Charles Pickthorn

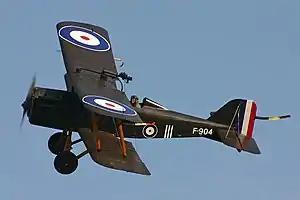
Pickthorn's aircraft "F904" in flight in 2011.

On 8 November 1918, Pickthorn took command of No. 84 Squadron. Two days later, flying a Royal Aircraft Factory SE.5a, serial number "F904", he destroyed a Fokker D.VII east of Mutagne. The following day, 11 November, the armistice came into effect, ending the fighting. Pickthorn's S.E.5a eventually became part of the Shuttleworth Collection based at Old Warden Aerodrome, Bedfordshire, where it remains in flyable condition.